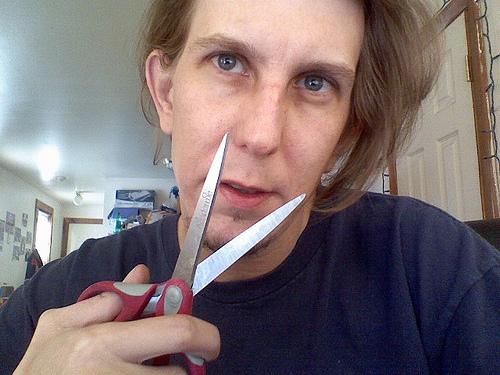
A woman is holding open scissors in front of her face.